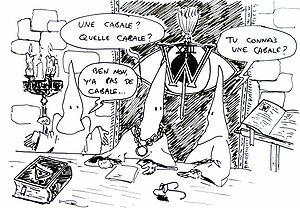
(À lire de droite à gauche) Tu connais une Cabale
La cabale de la dorsale était un groupe d'administrateurs de serveurs qui, en communiquant au moyen d'une liste de diffusion privée, ont imposé la restructuration des newsgroups de Usenet pendant les années 1980.